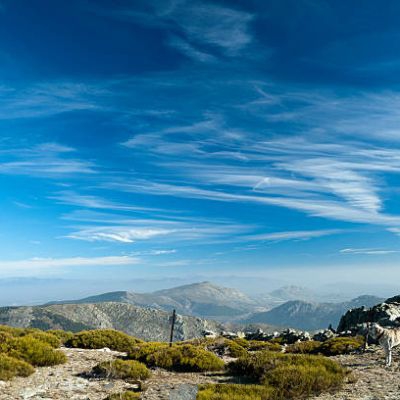
Cloud type: Cirrus (Ci)